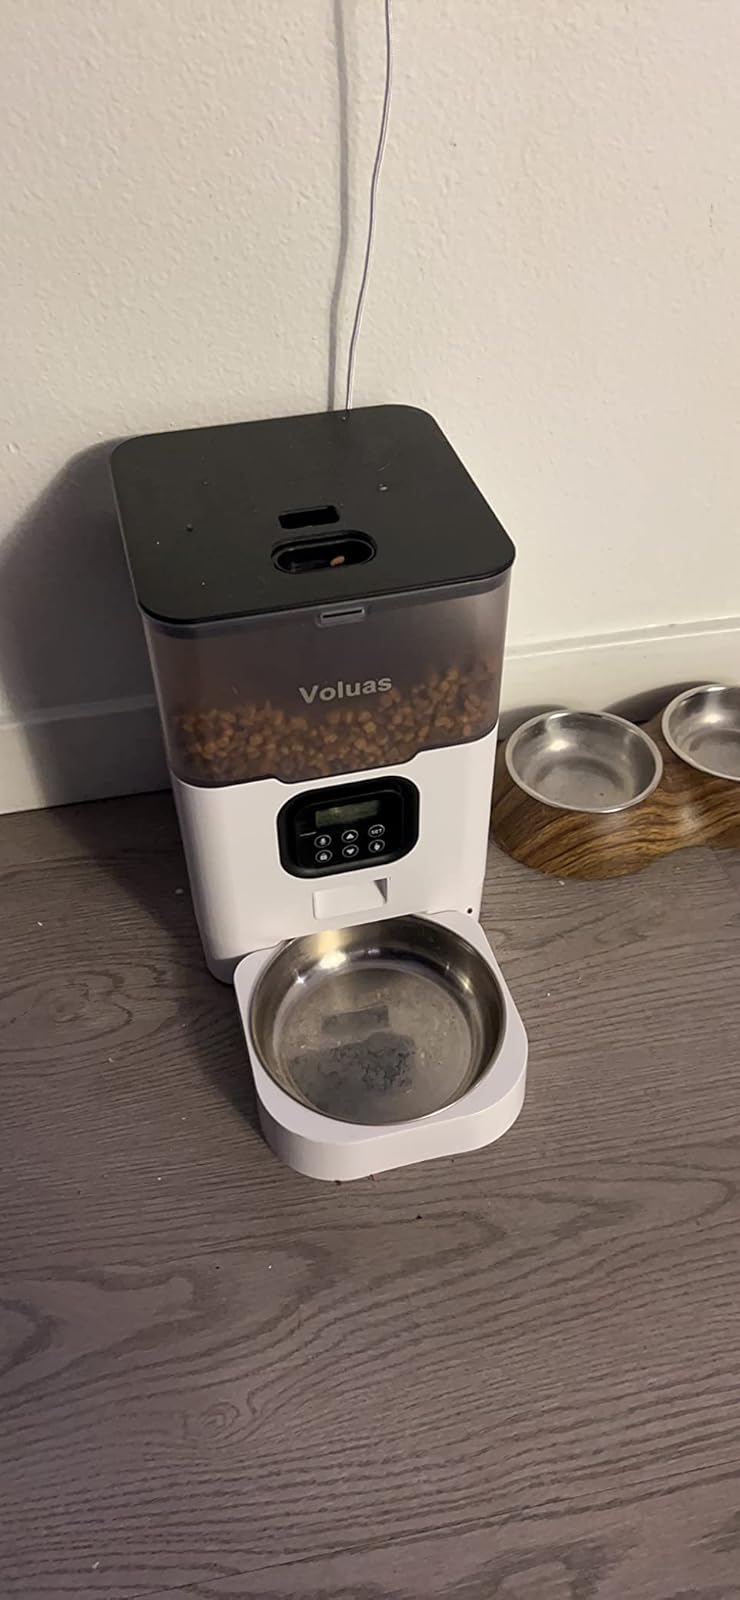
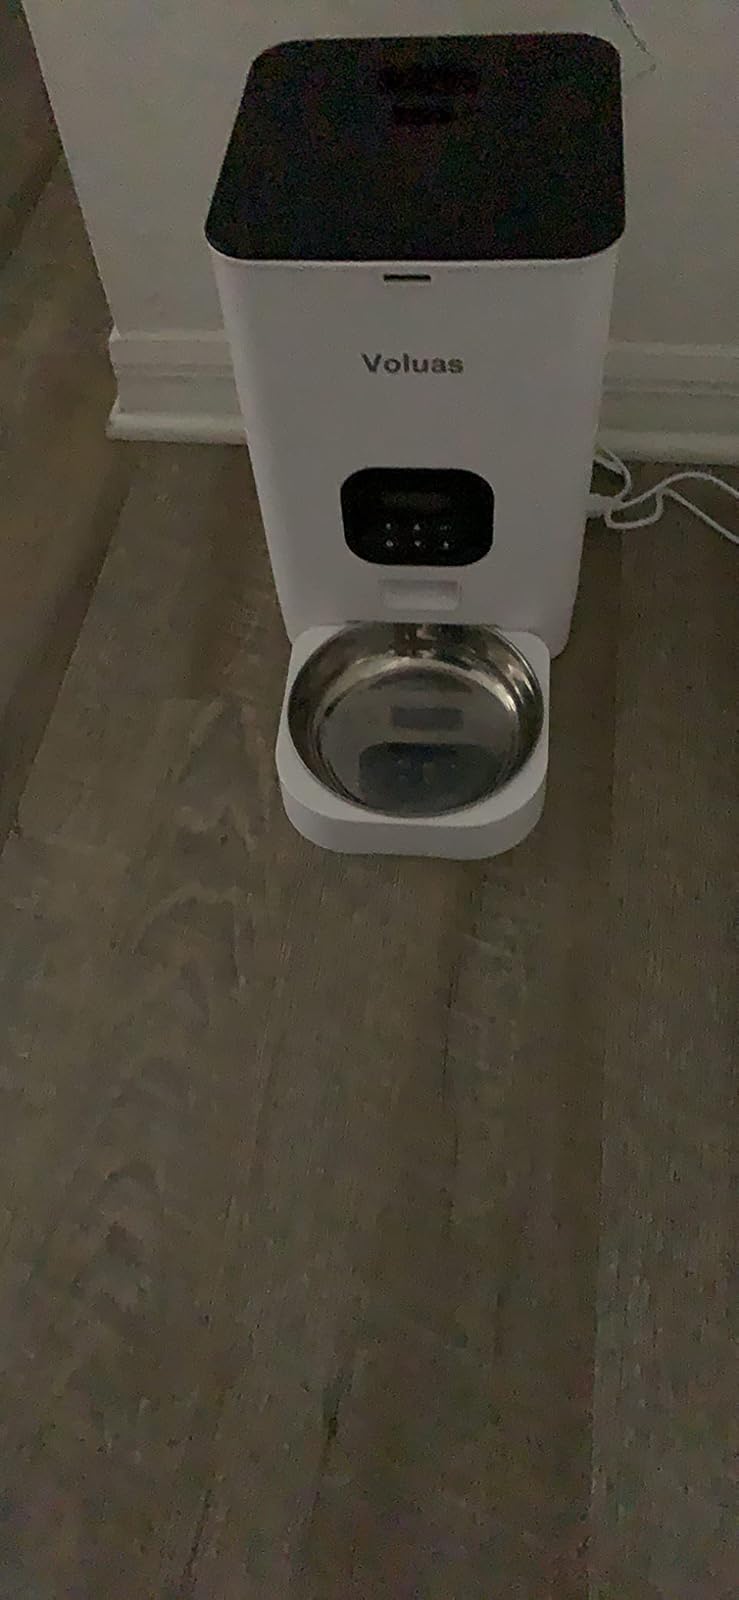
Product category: items_feeder
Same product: no